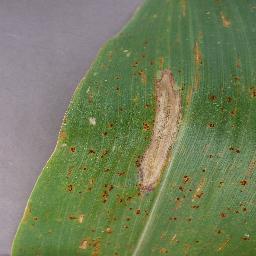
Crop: corn
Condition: (maize)_northern_blight